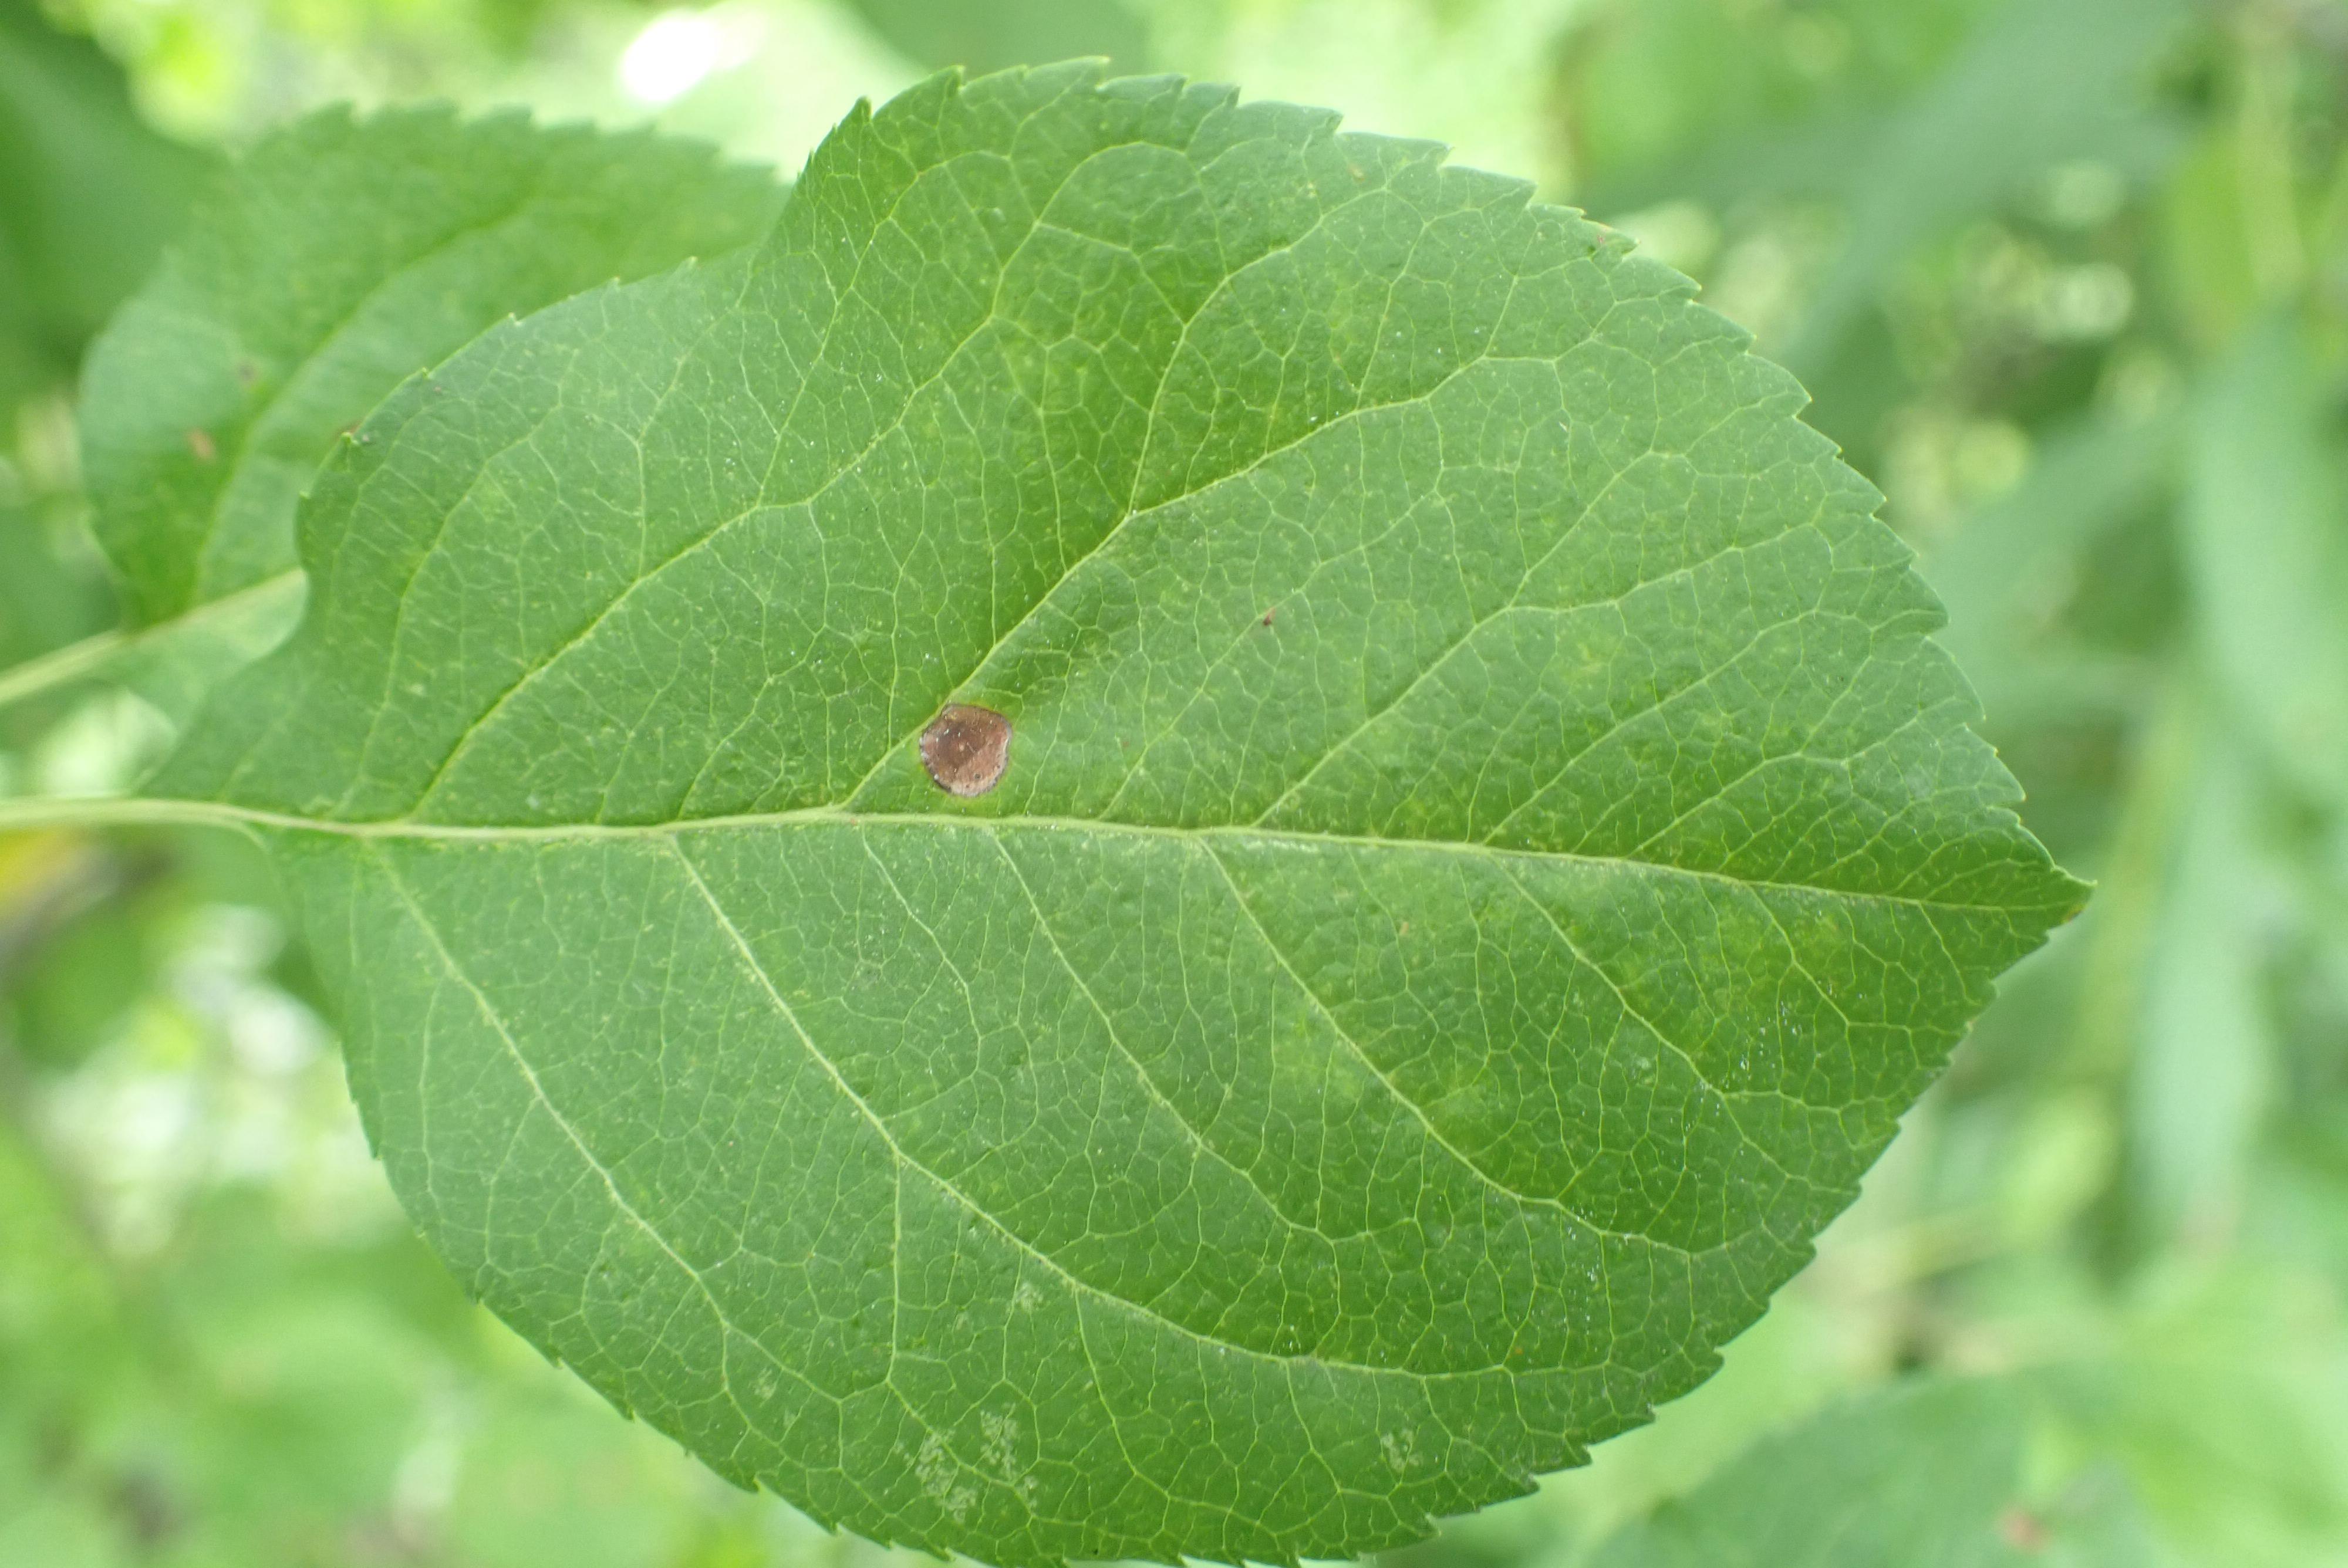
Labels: frog_eye_leaf_spot